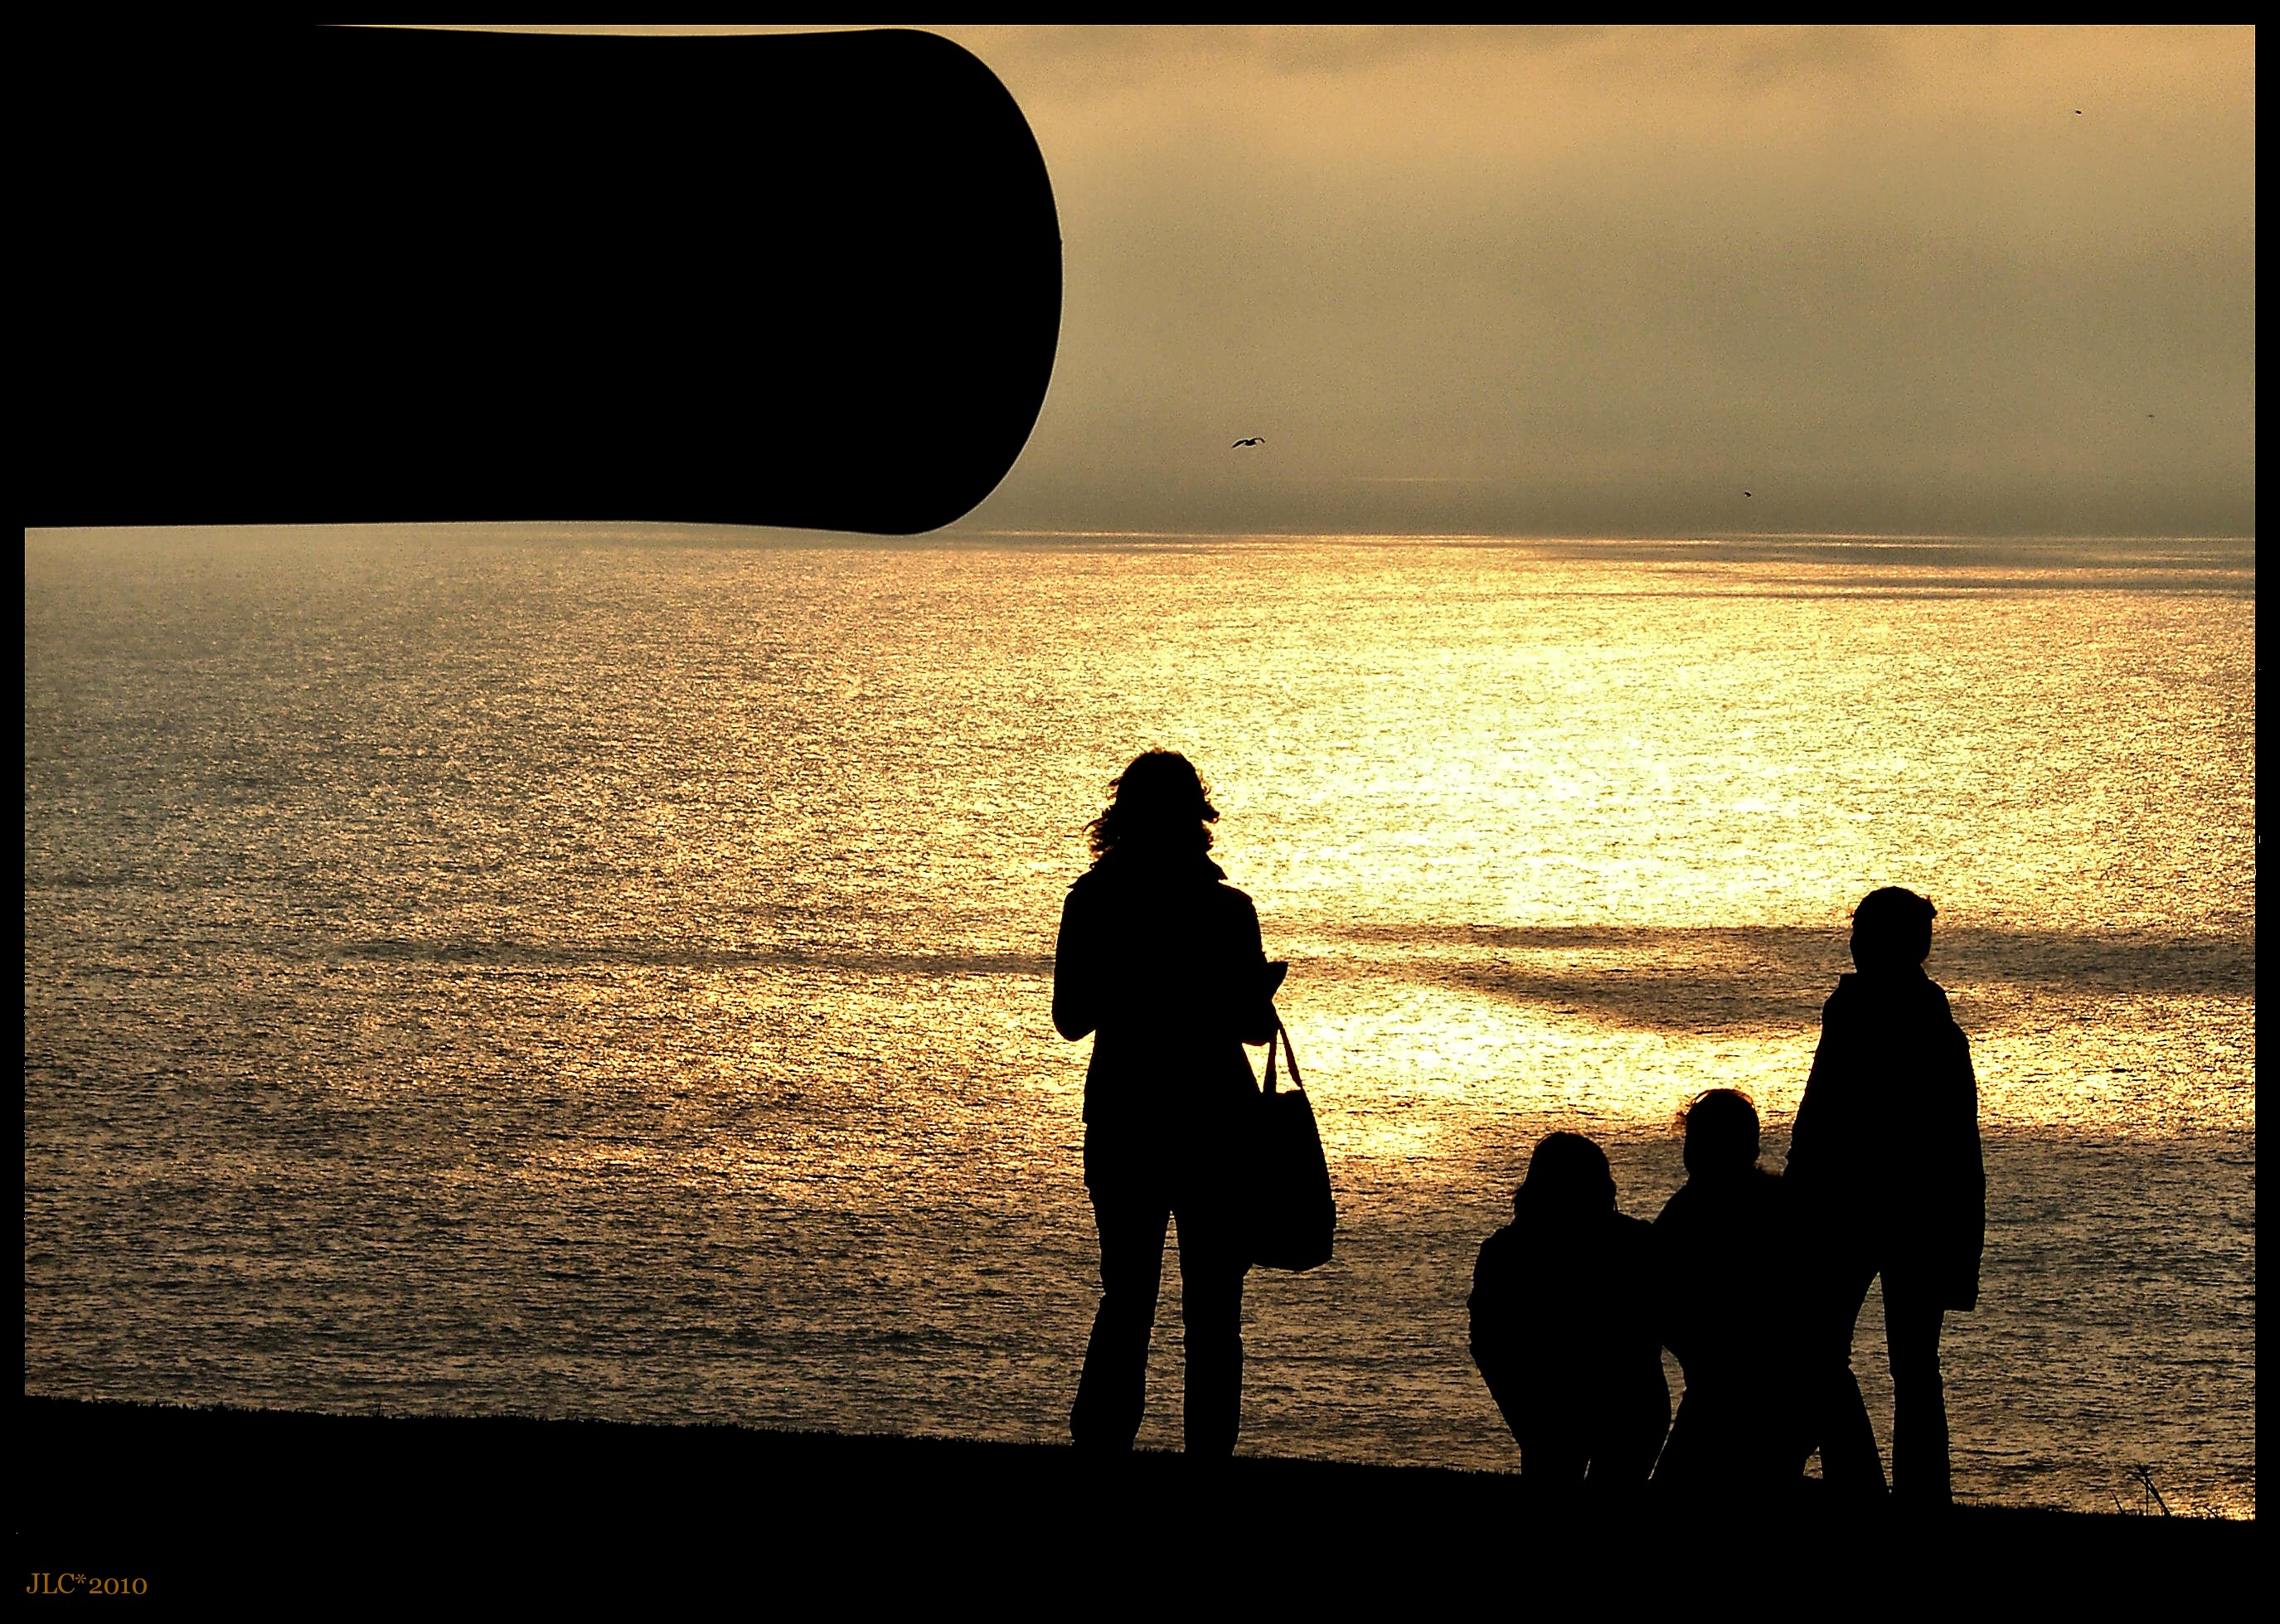
horizon, silhouette, sunset, morning, europe, love, evening, metal, shadow, romance, spain, photograph, europa, mar, galicia, image, siluetas, canons, emotion, espana, galiza, atlantico, montesanpedro, lacoruna, interaction, acoru a, coru a, ca ones